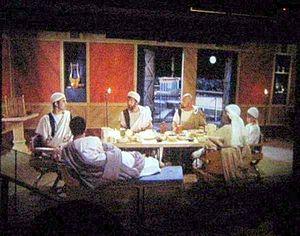
Vieille ville de Jérusalem, Quartier Juif, le musée de ""la maison brûlée"" propose un montage audio-visuel émouvant qui présente la vie de cette famille juste avant l'incendie. On en voit ici une des images. עברית: הבית השרוף הוא בית מגורים משלהי תקופת בית שני שקרס בשרפה הגדולה שהחריבה את ירושלים במרד הגדול (שנת 70 לספירה), ונתגלה מחדש בשנת 1970. This is a photo of a place that is recognized as a heritage site by The Council for Conservation of Heritage Sites in Israel. The site's ID in Wiki Loves Monuments photographic competition is 1-3000-102"